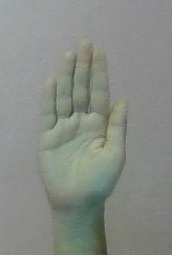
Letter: seen